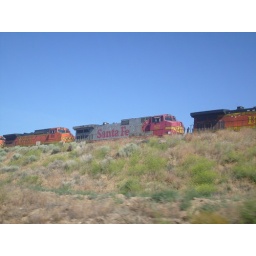
chasing train in car cajon pass